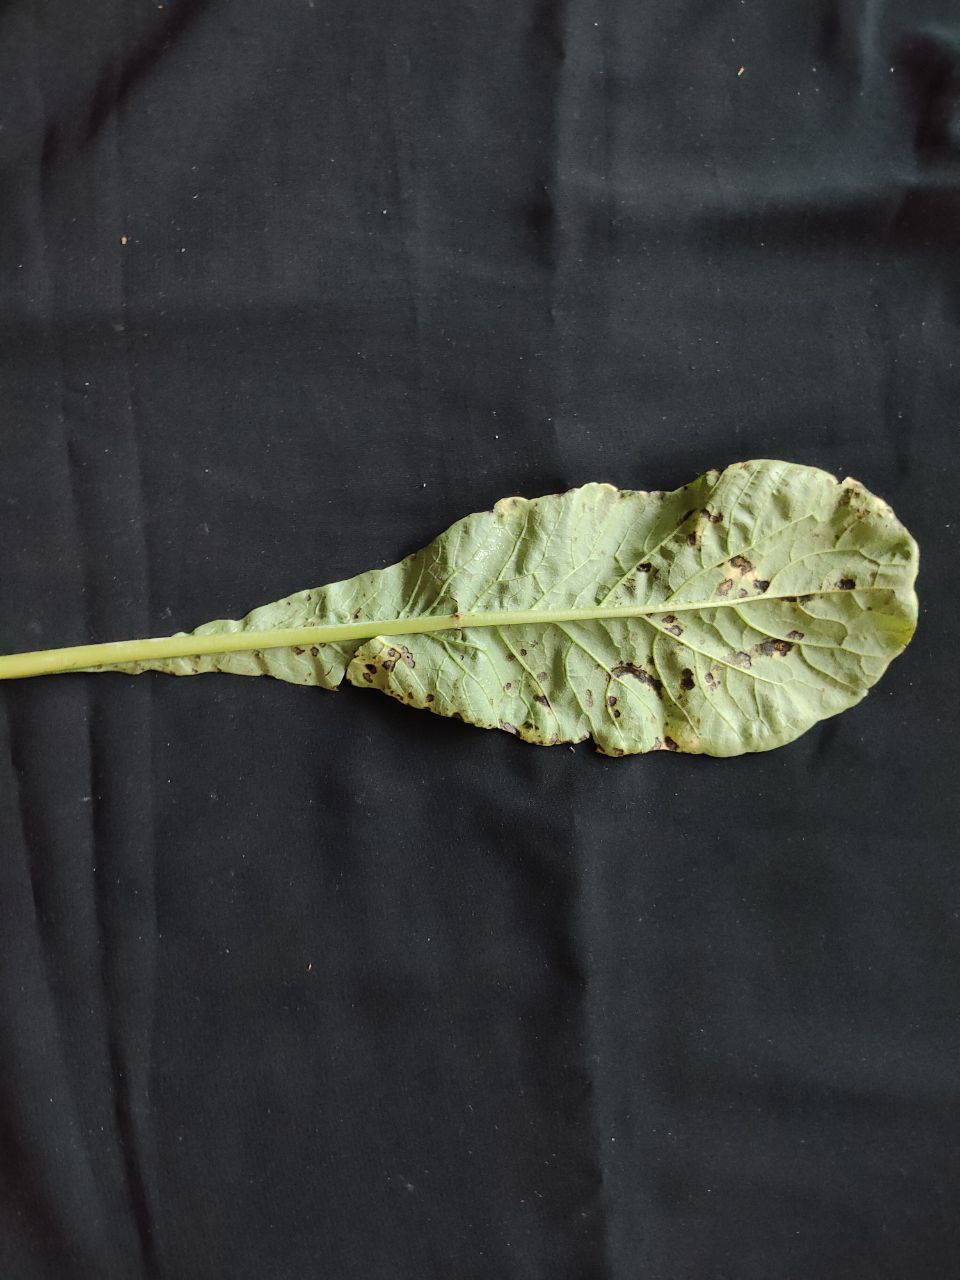
Label: Black leaf spot